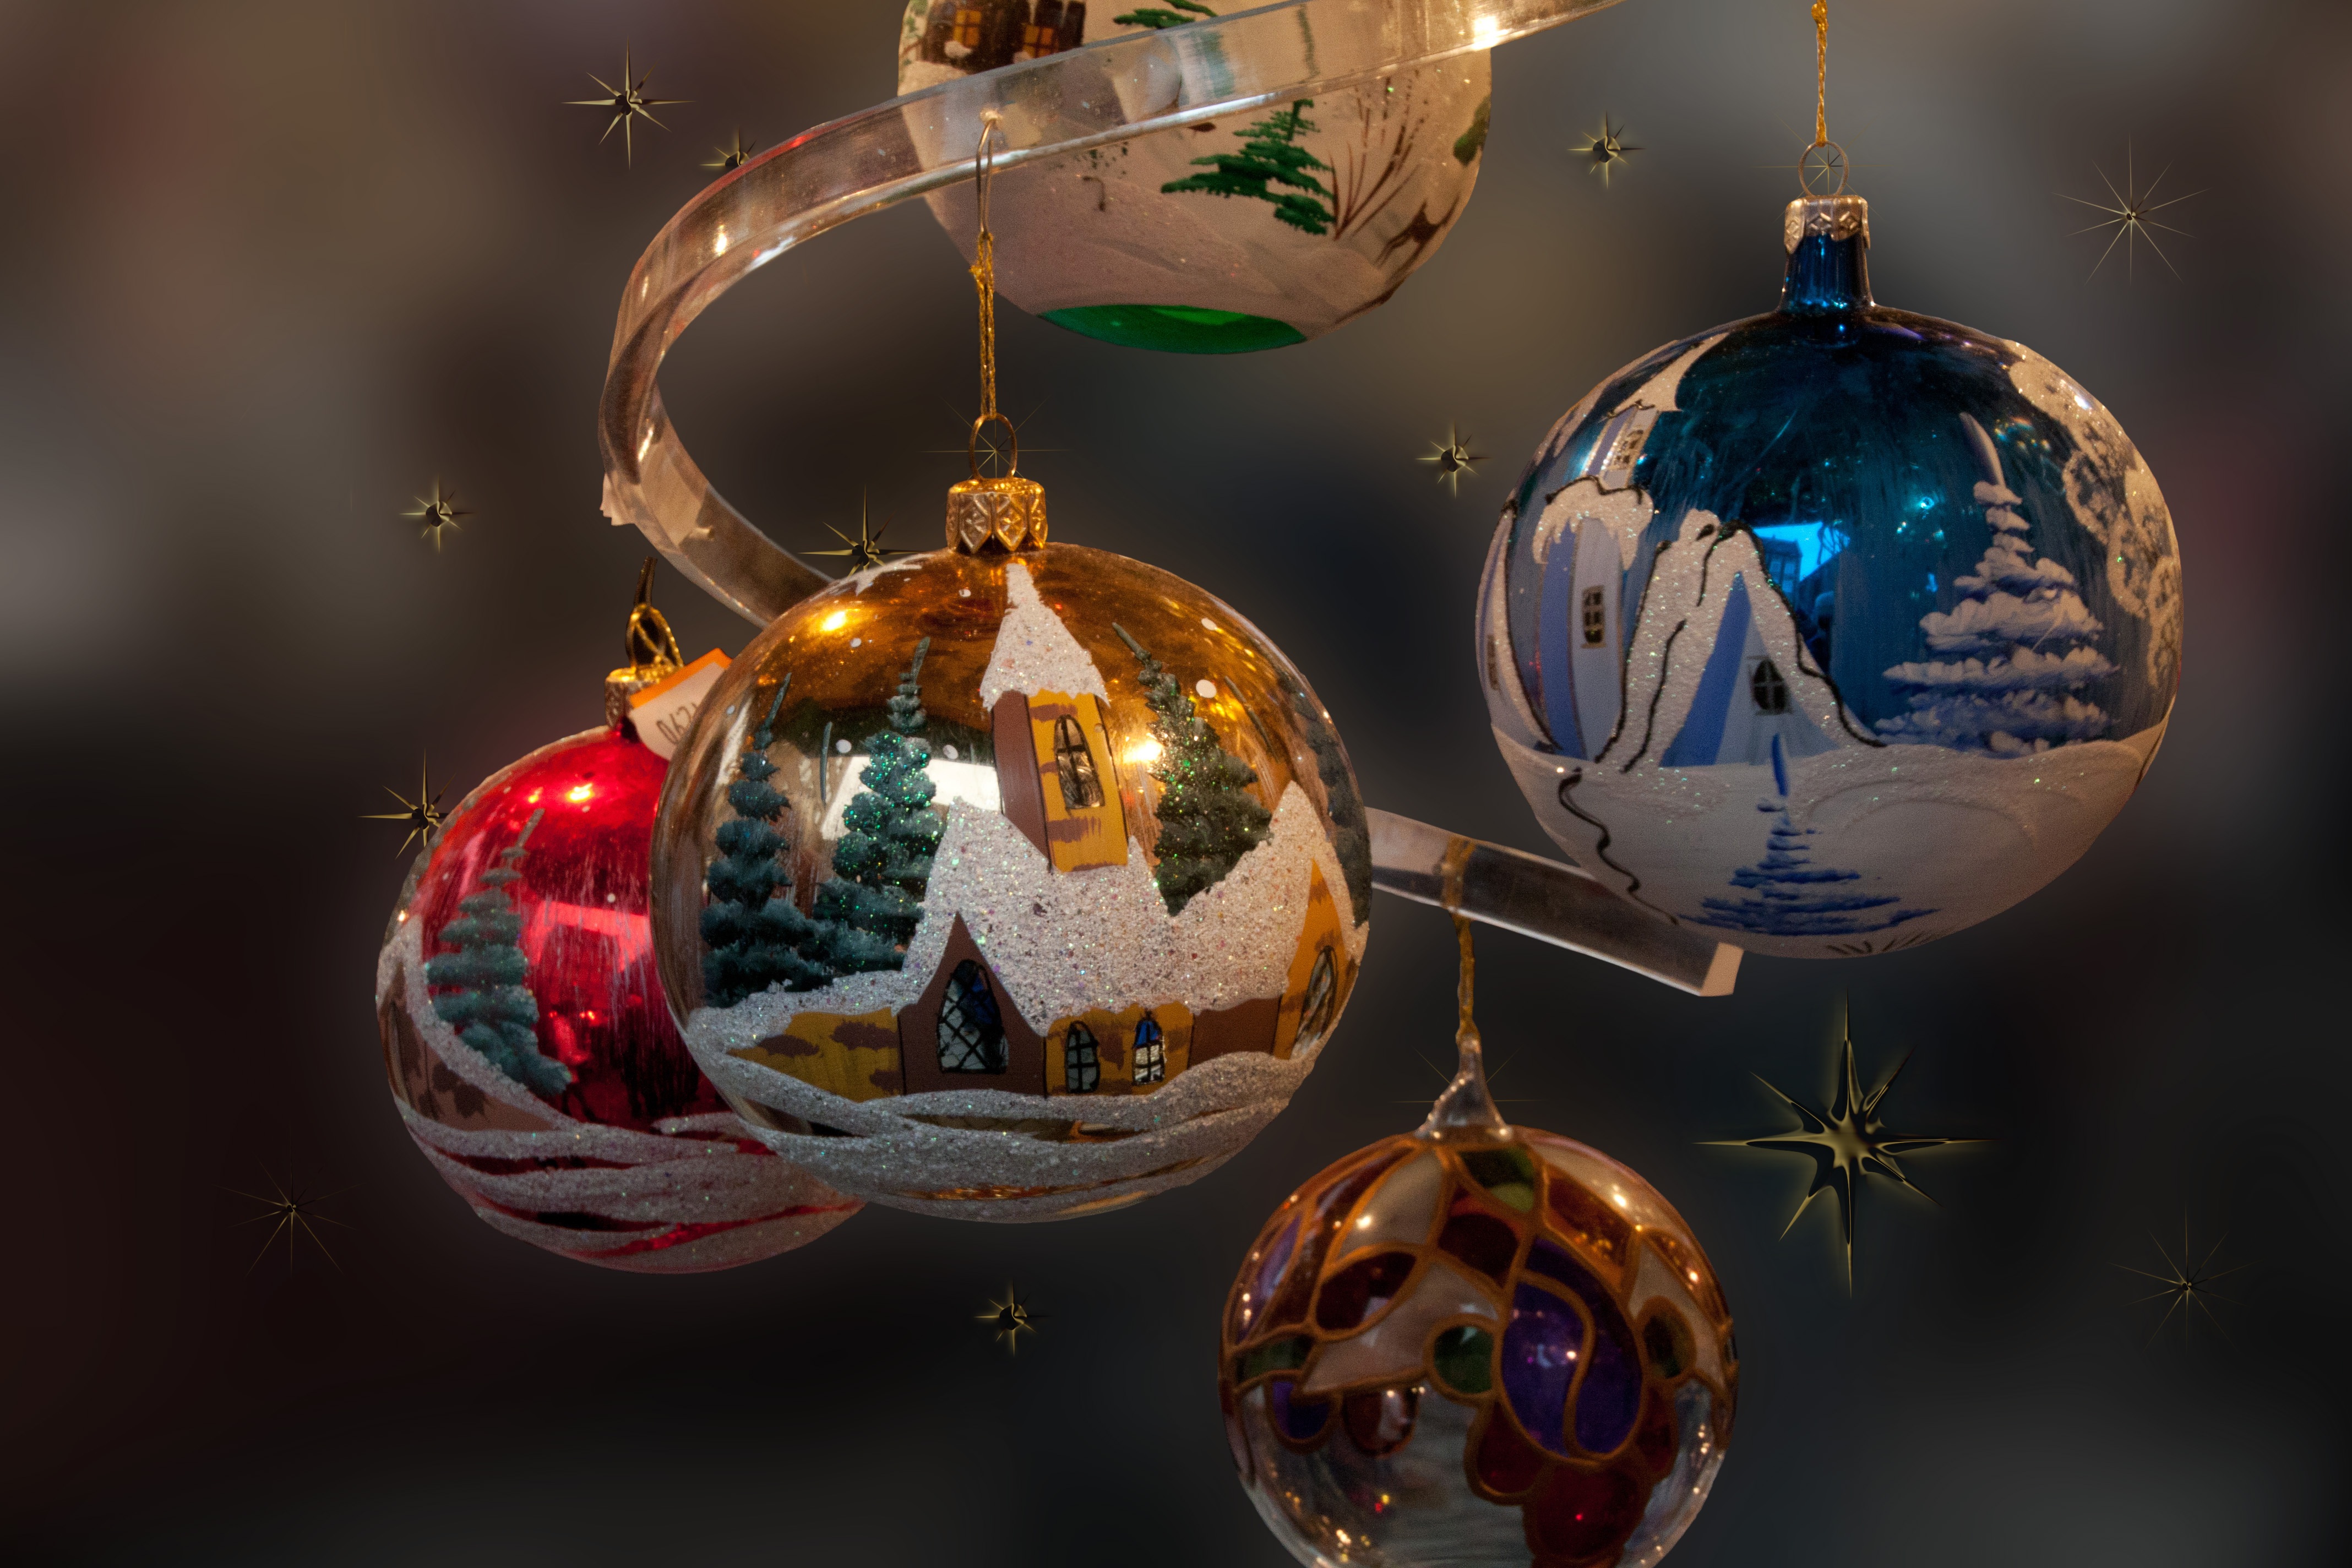
light, color, holiday, christmas, lighting, decor, christmas ornament, christmas decoration, christmas bauble, macro photography, weihnachtsbaumschmuck, christmas ornaments